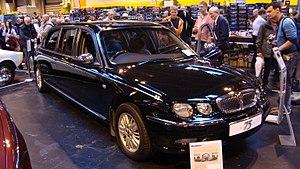
La Rover 75 est une berline de type familiale et routière haut-de-gamme produite par le constructeur automobile britannique Rover de 1999 à 2005 et destinée à remplacer les 600 et 800.